Mithila State Movement

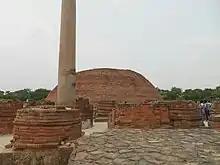
Vaishali

In this period Buddhism flourished in the region of Vaishali. In the period of Nanyadeva, the centre of Mithila was at Champaran